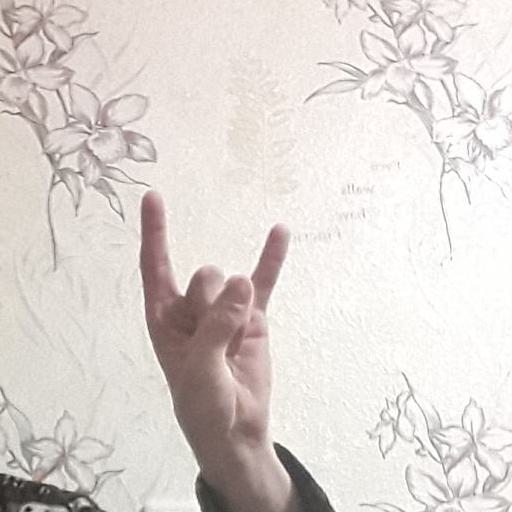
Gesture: rock